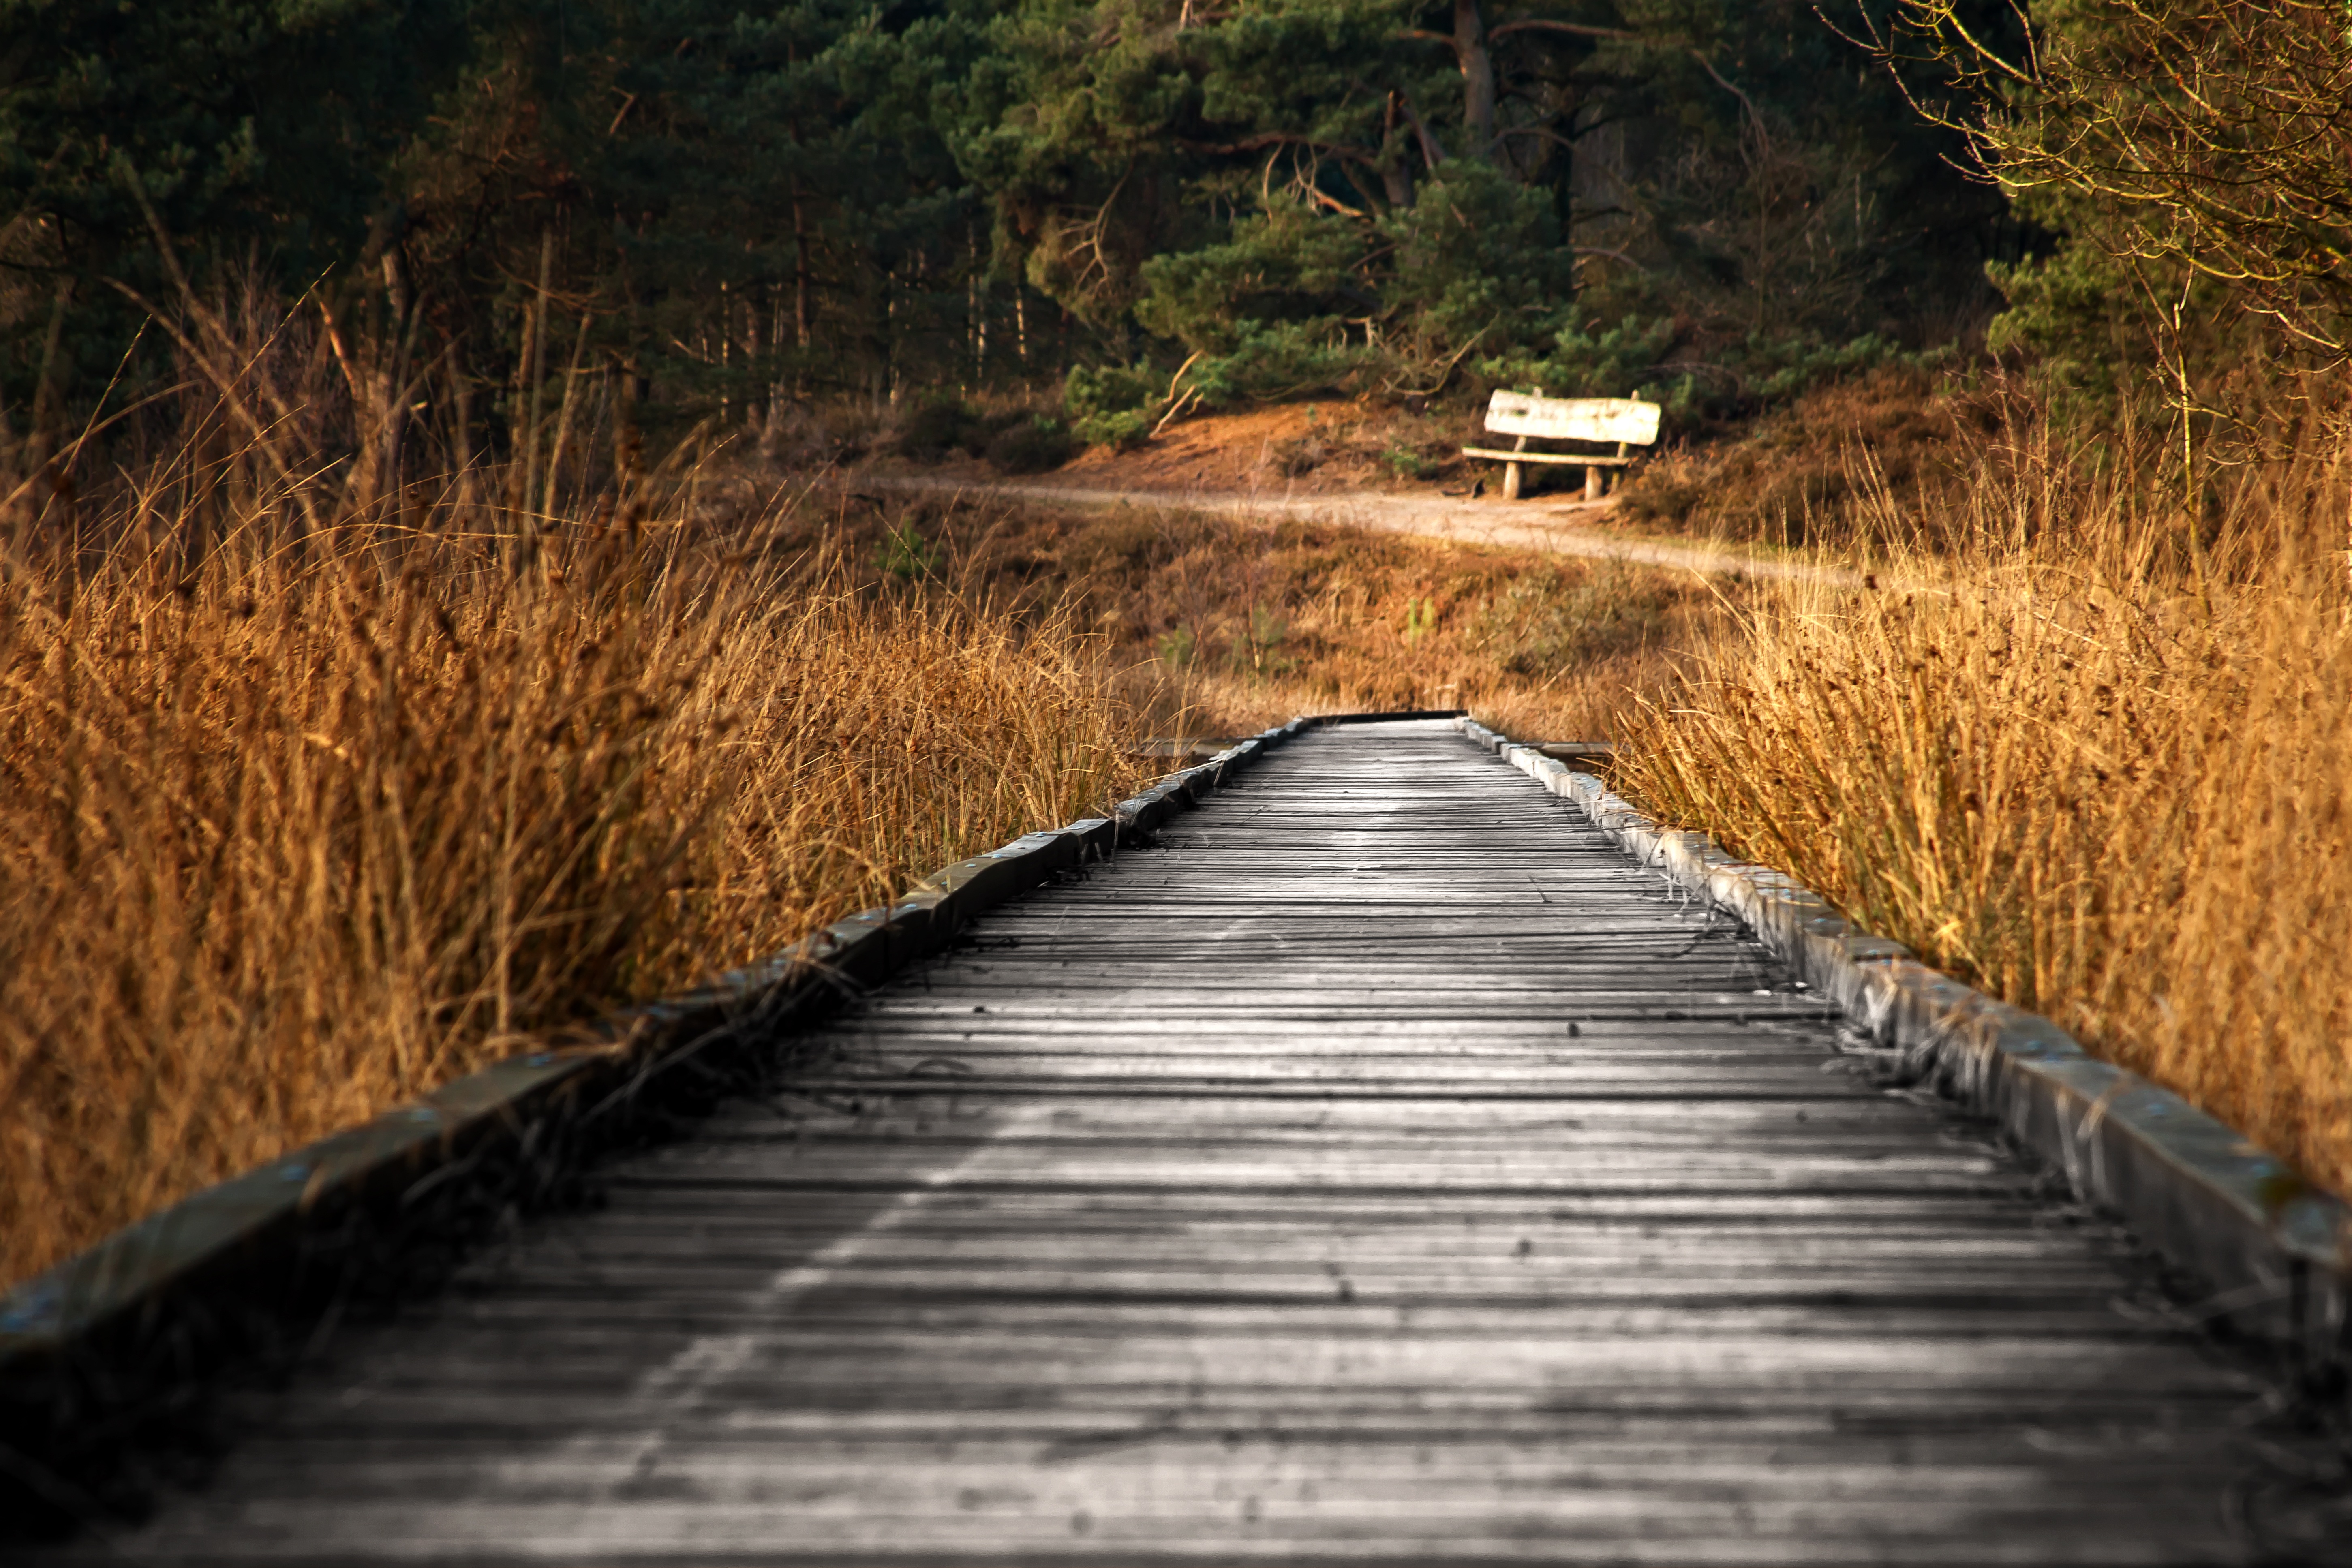
landscape, water, nature, forest, dew, track, fog, road, bridge, sunlight, lake, walkway, web, autumn, haze, trees, holland, infrastructure, habitat, natural water, drop of water, nature conservation, natural environment, nonbuilding structure